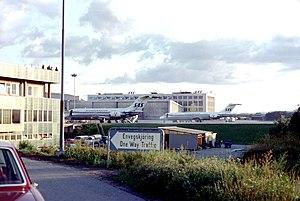
La voie d’accès à l’aéroport, le tarmac avec deux avions DC-9 de la SAS et les hangars de la SAS. Août 1972. Bærum (Fornebu), Norvège.